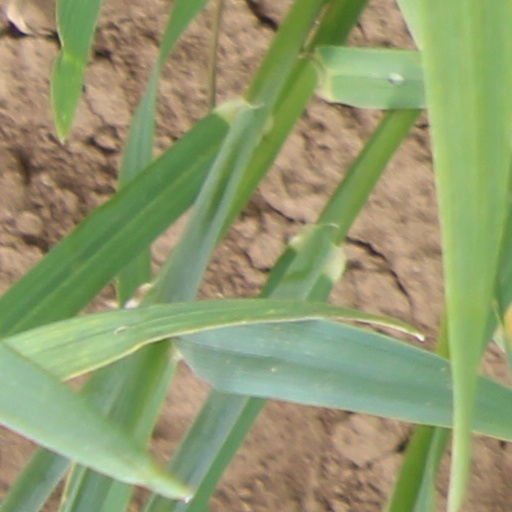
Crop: wheat